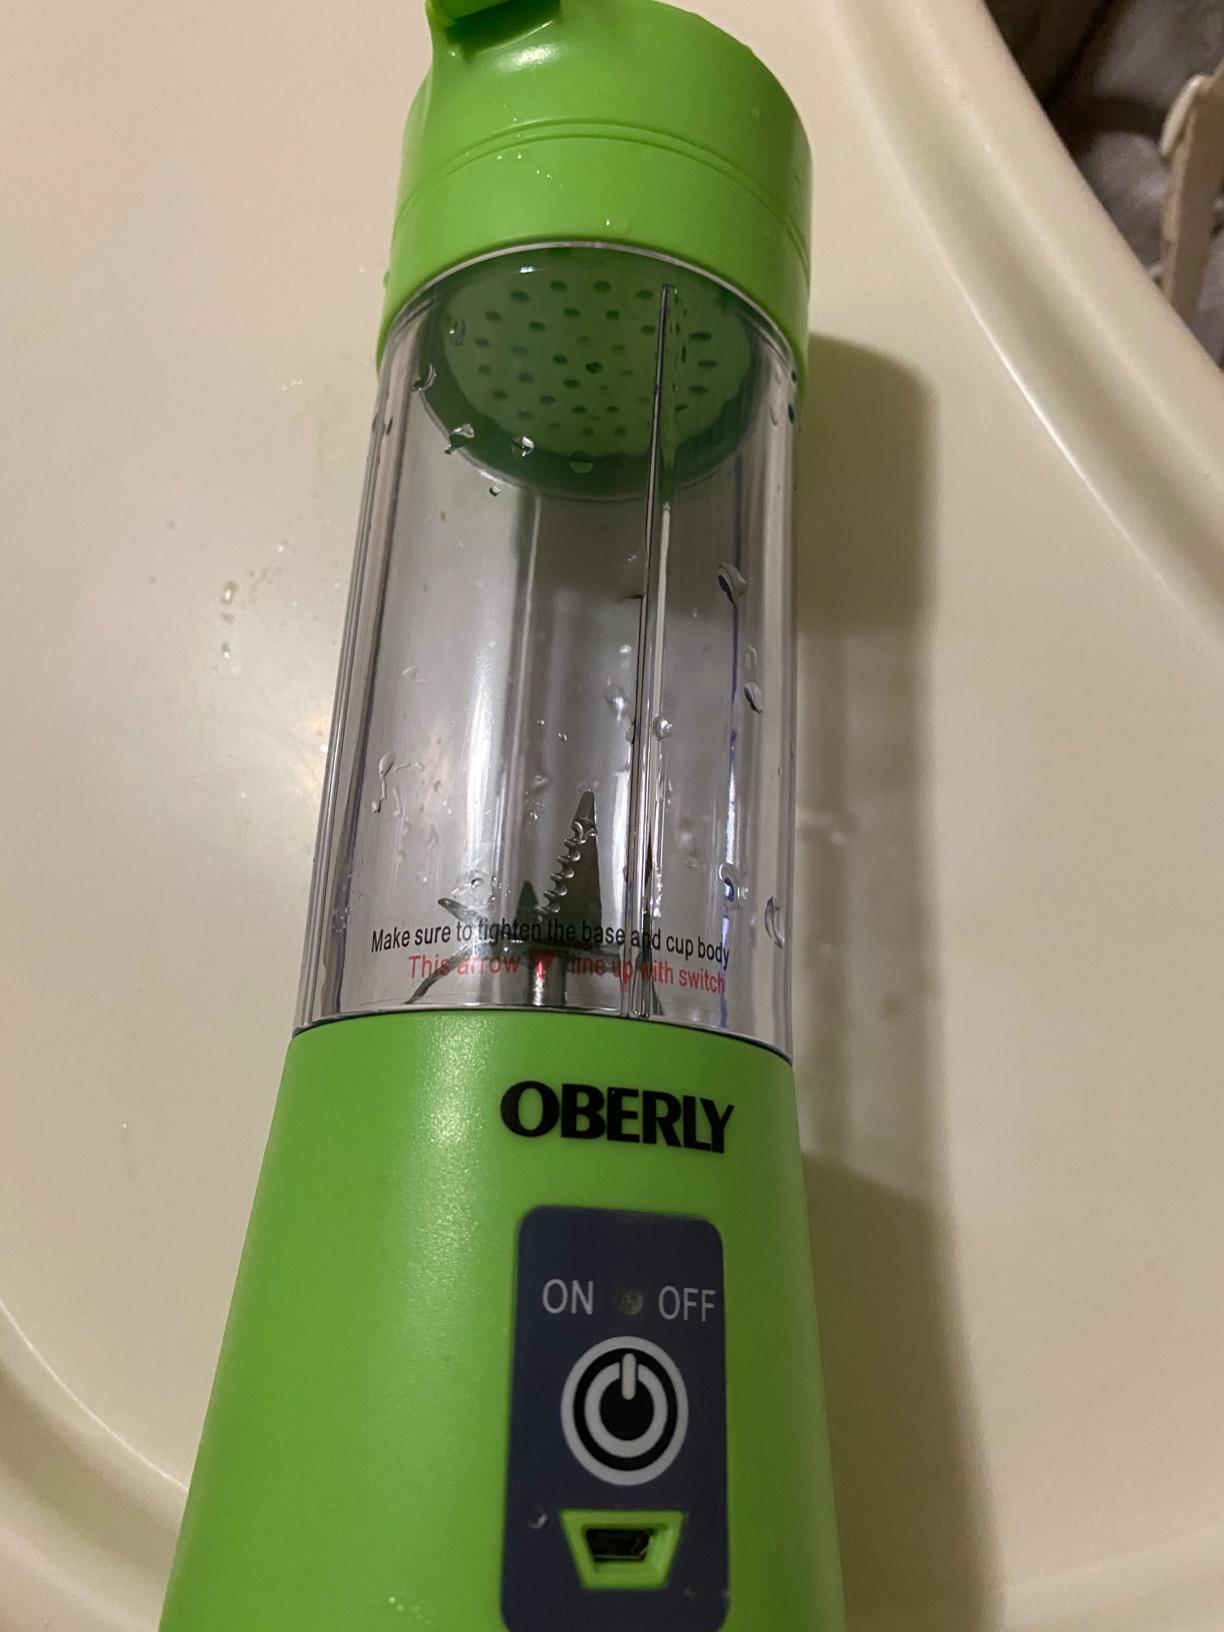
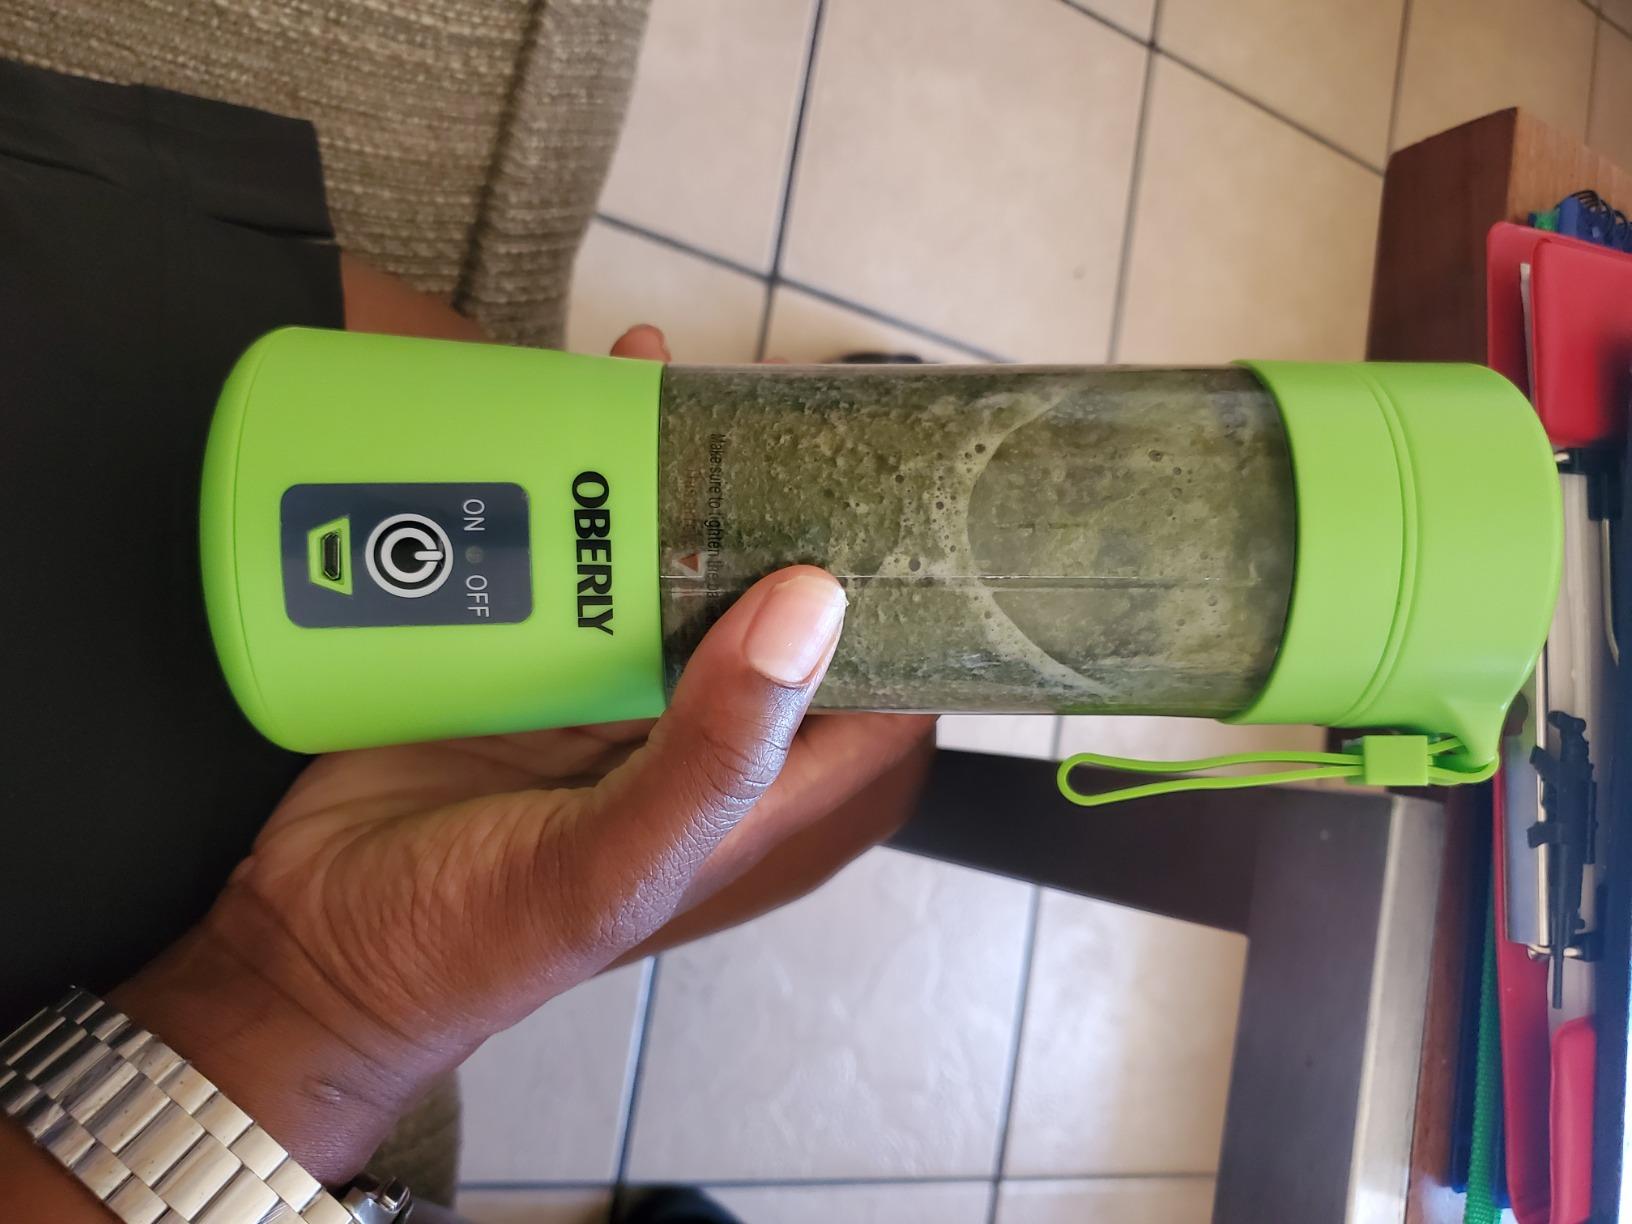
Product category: items_blender
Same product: yes